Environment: lab
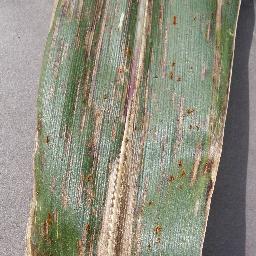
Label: gray_leaf_spot